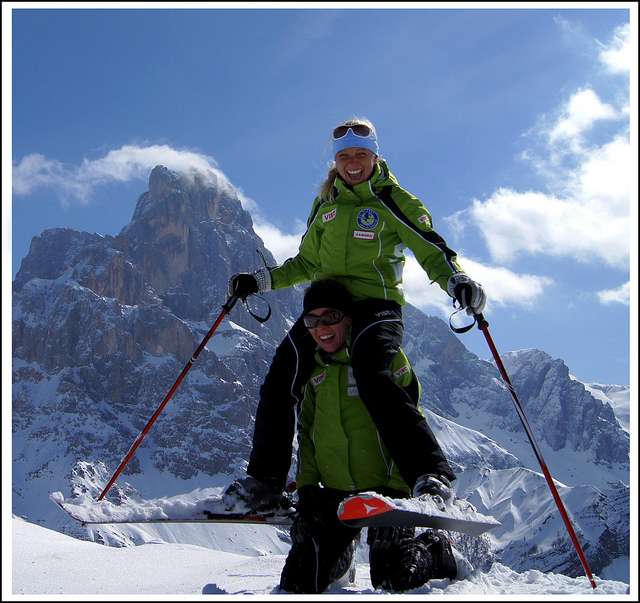
user: Given an image and a question. Answer the question in a short answer. Question: What is the person on? Short Answer:
assistant: ski